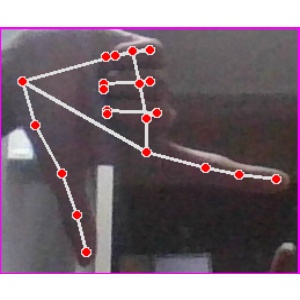
अक्षर: ख